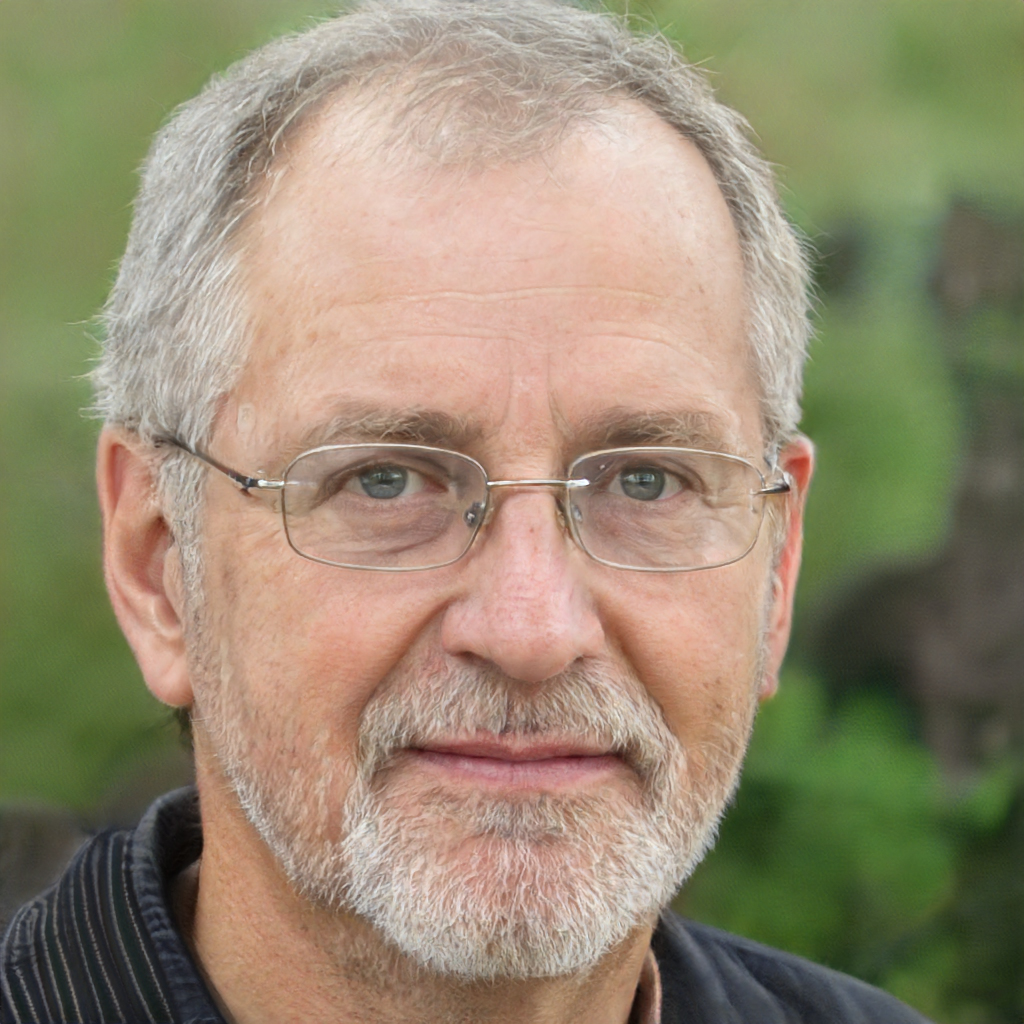
Gender: Male